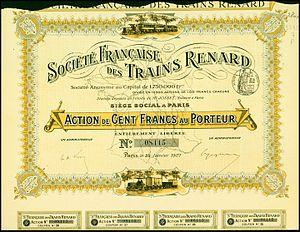
Train Renard est le nom donné au train routier à traction continue dont Charles Renard déposa le brevet en 1903.